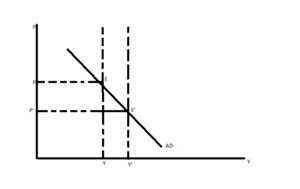
Le modèle OG-DG est un modèle économique. Il est parfois appelé modèle quasi-offre quasi-demande globales, modèle offre agrégée/demande agrégée ou modèle AD-AS. Le modèle OG-DG décrit l'équilibre général impliquant le marché des biens et services, le marché monétaire, le marché obligataire, et le marché du travail. À court terme, l' attente du prix est décidée et n'est pas sujette au remaniement. Chaque période est à court terme. Le long terme définit l'état du monde où tous les marchés et l'attente des prix sont complètement ajustés.